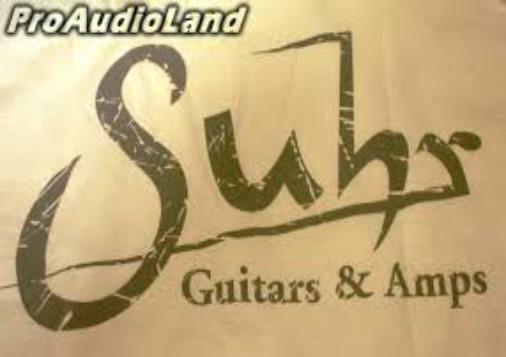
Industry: Leisure